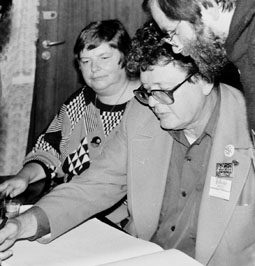
พอล แอนเดอร์สัน

ไฟล์:Poul_anderson.jpg|thumb
พอล แอนเดอร์สัน (; 25 พฤศจิกายน พ.ศ. 2469 – 31 กรกฎาคม พ.ศ. 2544) เป็นนักเขียนนิยายวิทยาศาสตร์ที่มีผลงานเป็นจำนวนมาก ในช่วงยุคทองของนิยายวิทยาศาสตร์
ในช่วงแรกของการตีพิมพ์ผลงาน เขาใช้นามแฝงหลายชื่อ ได้แก่ "A. A. Craig", "Michael Karageorge" และ "Winston P. Sanders" นอกจากเรื่องแนววิทยาศาสตร์แล้ว พอล แอนเดอร์สัน ยังเขียนเรื่องแนวแฟนตาซีอีกด้วย เช่น เรื่องชุด the King of Ys
แอนเดอร์สัน เกิดเมื่อ 25 พฤศจิกายน พ.ศ. 2469 (ค.ศ. 1926) ที่ Bristol เพนซิลเวเนีย สหรัฐ ถึงแก่กรรมเมื่อ 31 กรกฎาคม พ.ศ. 2544
หมวดหมู่:นักเขียนบันเทิงคดีแนววิทยาศาสตร์
หมวดหมู่:ชาวอเมริกันเชื้อสายเดนมาร์ก